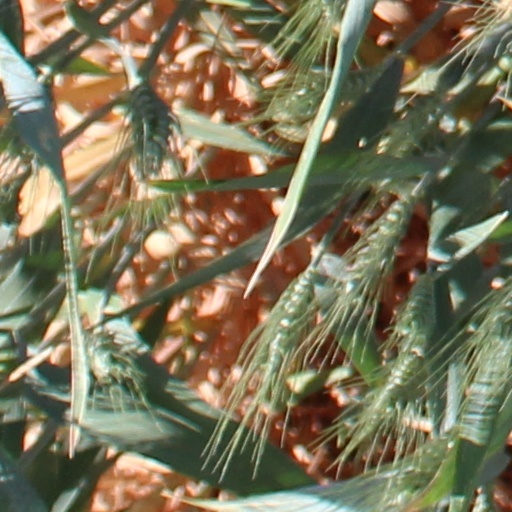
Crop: wheat